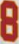
Number: 8